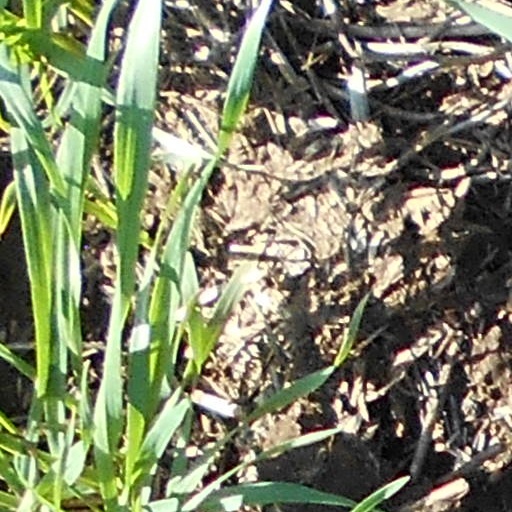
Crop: wheat